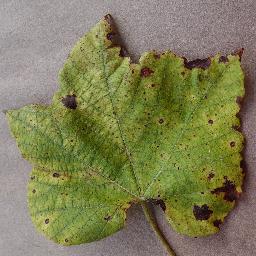
Label: Grape___Leaf_blight_(Isariopsis_Leaf_Spot)